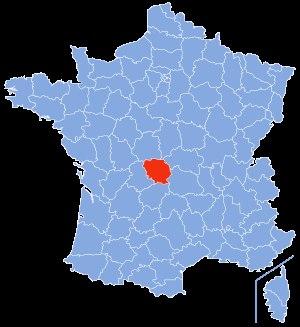
La liste des cavités naturelles les plus longues du département de la Creuse recense sous la forme d'un tableau, les cavités souterraines naturelles connues, dont le développement est supérieur à cinq mètres.